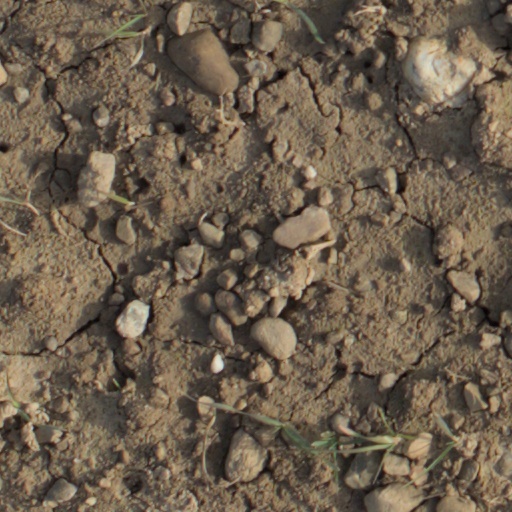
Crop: wheat